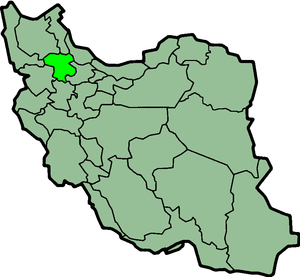
Zanjan (provins)
Kort over Iran med Zanjan markeret
Zanjan er en af de 30 provinser i Iran. Den ligger i den nordvestlige del af landet, og dens hovedby er byen Zanjan. Provinsen ligger 330 km nordvest for Teheran, forbundet ved en motorvej.